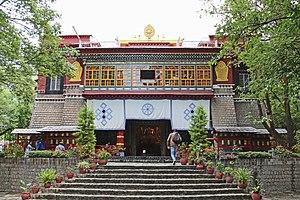
Le Deden Tsuglakhang à l'institut Norbulingka, Dharamsala, India
L'institut Norbulingka est un centre culturel fondé par le présent Dalaï-lama situé près de Dharamsala en Inde, et voué à la préservation de l'héritage culturel du peuple tibétain. À proximité de l'institut, se trouve le couvent bouddhiste de Dolma Ling, et le monastère de Gyuto, résidence temporaire du 17ᵉ Karmapa, Orgyen Trinley Dorje.